Thirra

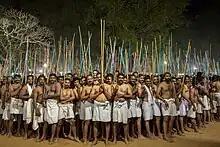
Thirra festival at a temple in North Kerala, India

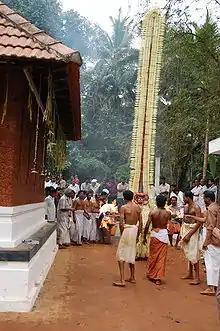
Kandakarnan thira

Theyyam thira is main sub division of Theyyam. It is similar to the Theyyam dance performed in the same region, except that in Theyyam the performer is considered as the god he is representing, while in Thira the performer is considered as to be possessed by god.